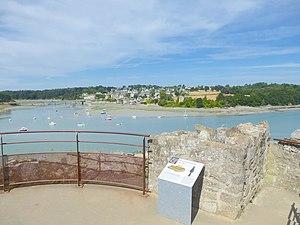
Vue de l'embouchre de l'Arguenon prise du château du Guildo (commune de Créhen, département des Côtes-d'Armor, région Bretagne).
Créhen [kʁeɛ̃] est une commune française située dans le département des Côtes-d'Armor en région Bretagne.